Naomi Polani

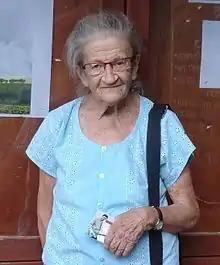
Polani in 2011

Naomi Polani (4 August 1927 – 15 April 2024) was an Israeli musical director, theater director, singer, producer, actress and dancer. She was the Israel Prize laureate for Theater and Dance in 2019.